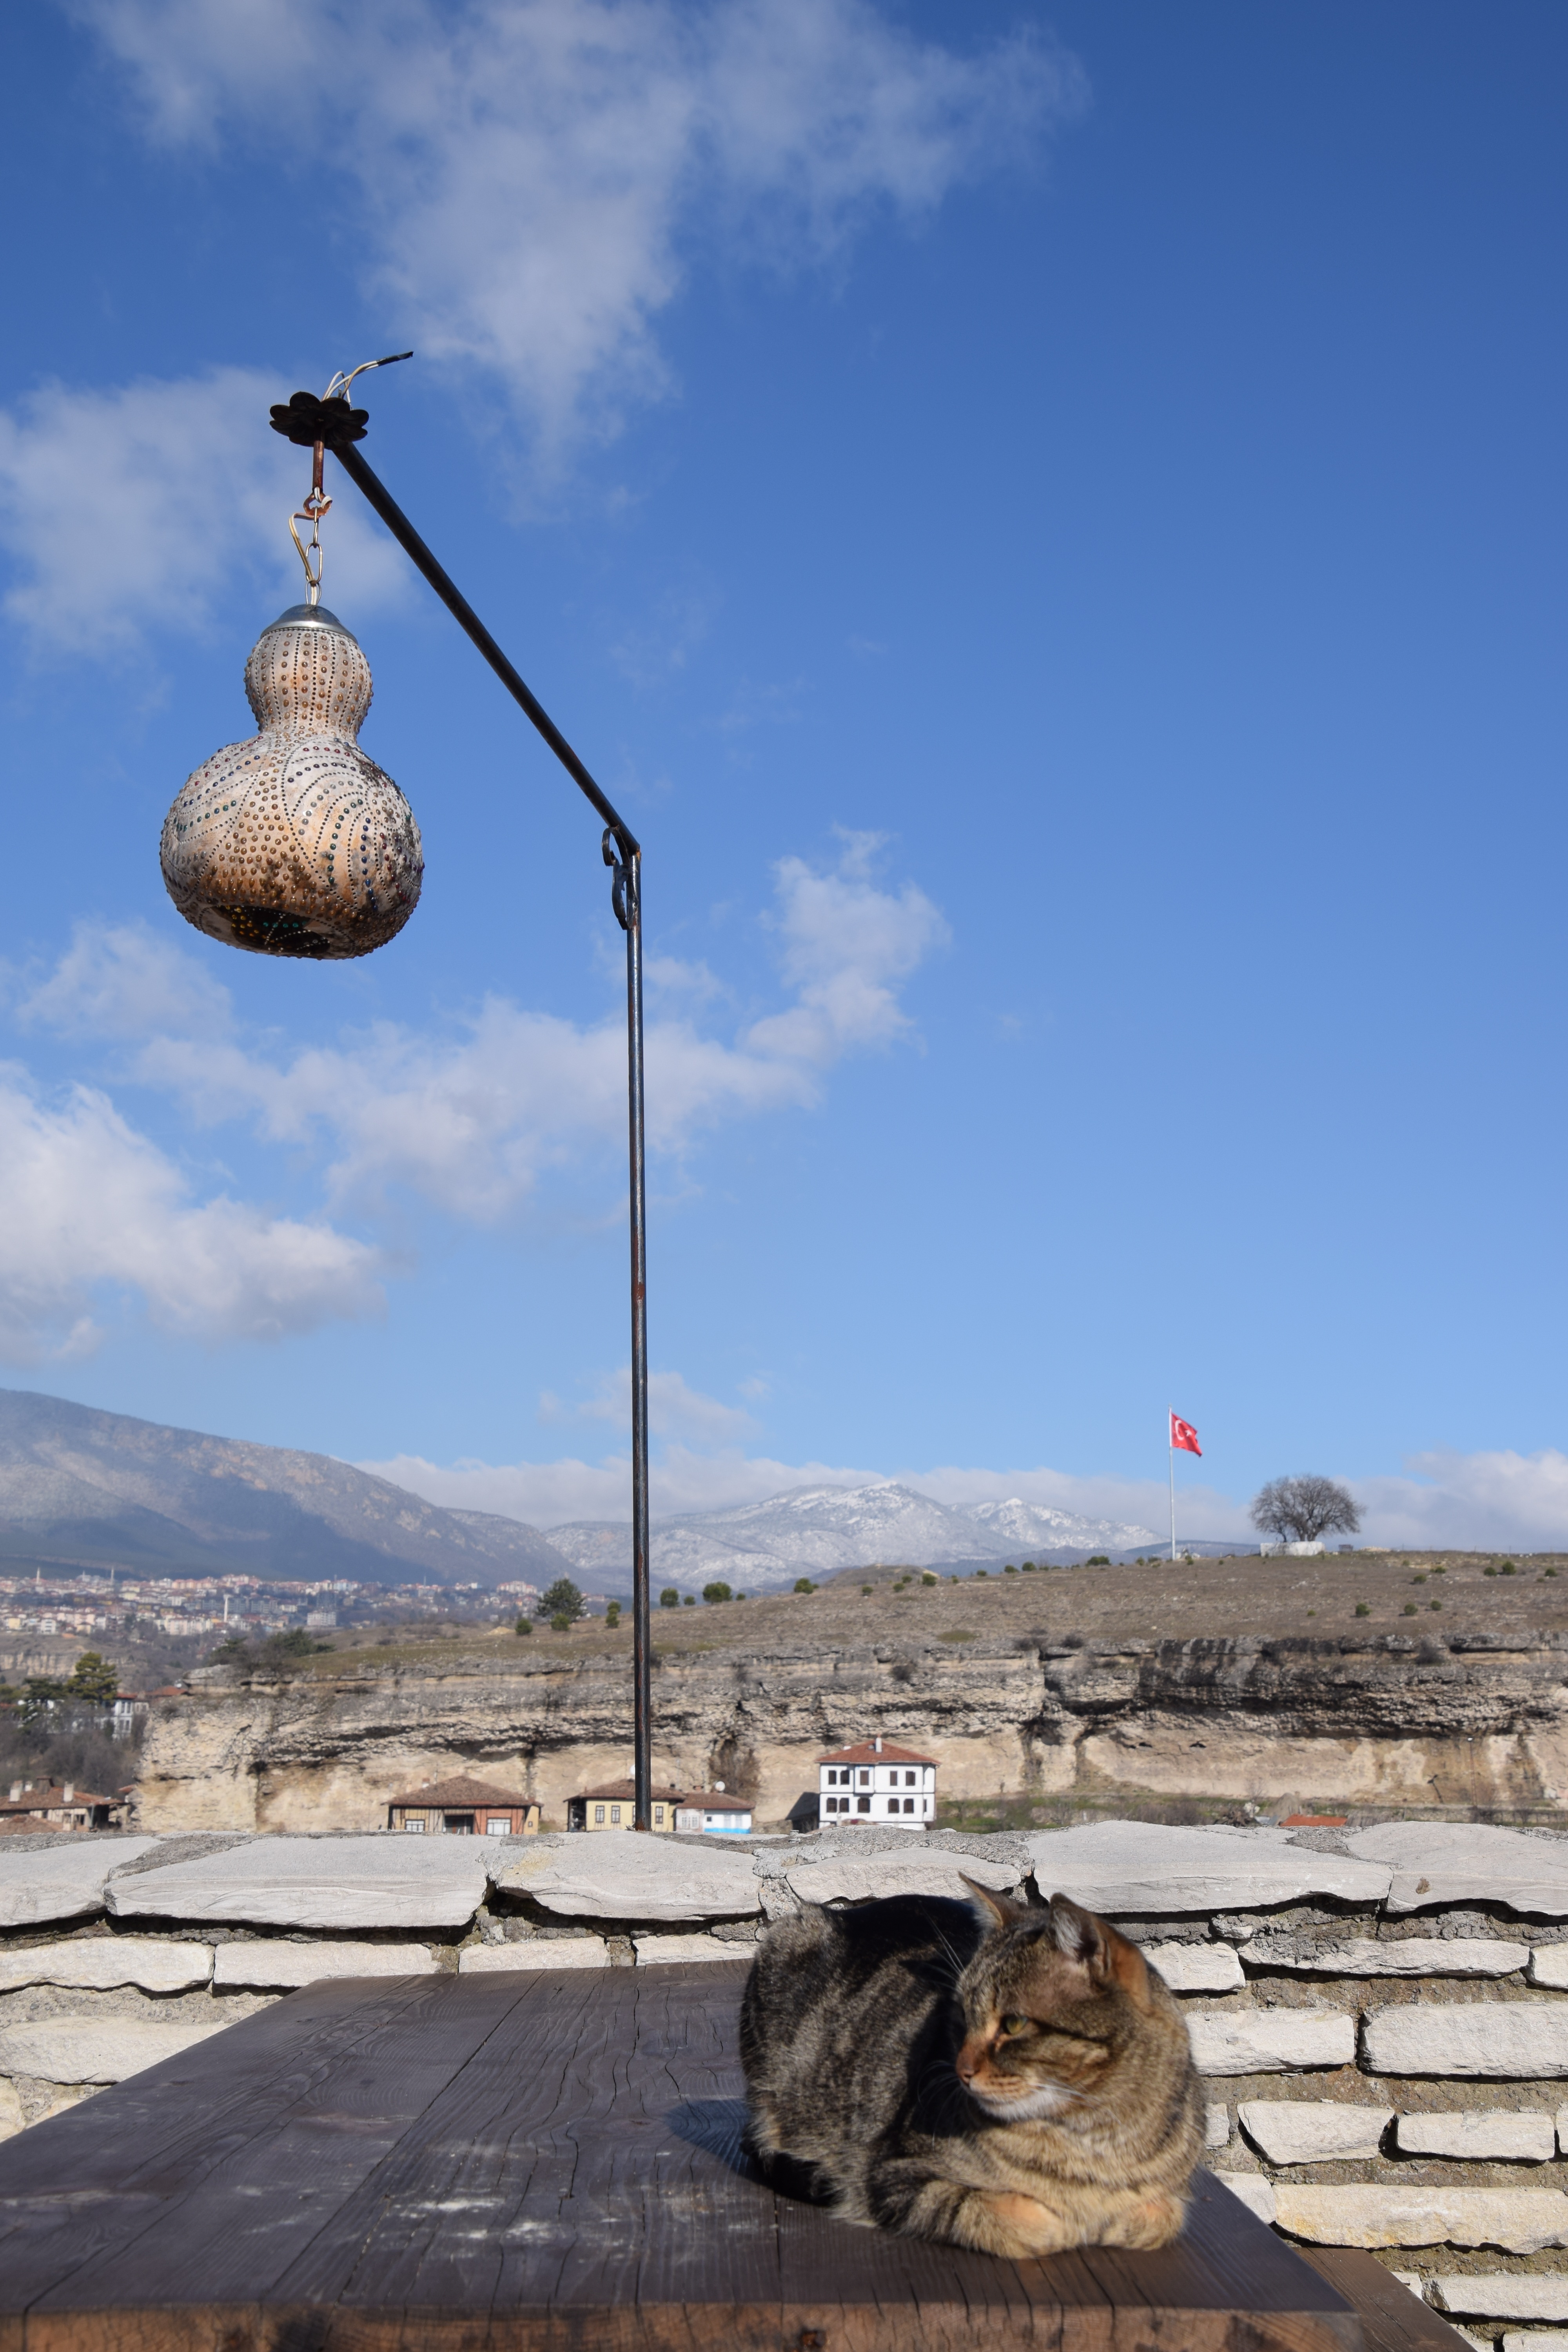
sea, nature, sand, wind, monument, village, cat, lighting, relaxing, sculpture, safranbolu